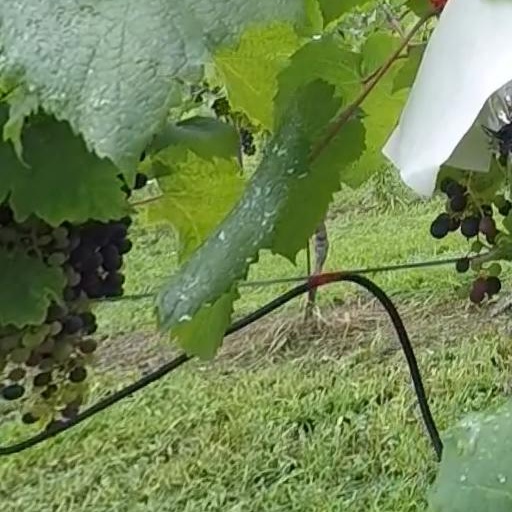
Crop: grape